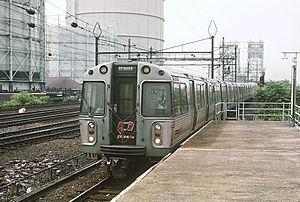
Le PATH est un réseau de métros qui relient l'arrondissement de Manhattan à New York aux villes voisines de l'État du New Jersey comme Jersey City, Hoboken, Harrison et Newark où se trouve l'aéroport international Liberty de Newark. Le PATH est géré par la Port Authority of New York and New Jersey, et est l'un des seuls métros au monde à fonctionner 24 heures sur 24. Bien que certaines stations du PATH permettent une correspondance avec les stations des réseaux de métro de New York, Newark et Hudson Bergen, leurs gestions sont indépendantes les unes des autres et il n'y a donc pas de politiques tarifaires communes entre eux, ce qui oblige donc les usagers a payer pour l'utilisation de chacun de ces réseaux.